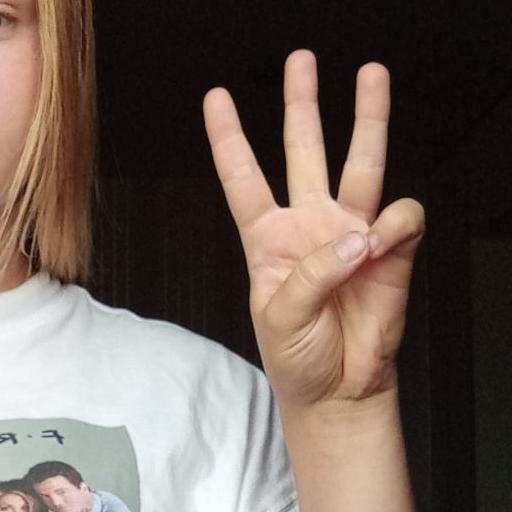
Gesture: three